Daniel Guerrero (footballer)

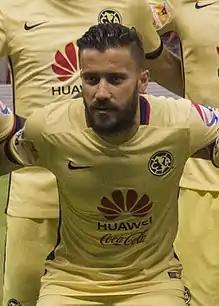
Guerrero playing for América in 2016

José Daniel Octavio Guerrero Rodríguez (born 18 November 1987) is a Mexican former professional footballer who last played as a defensive midfielder for Halcones de Zapopan.